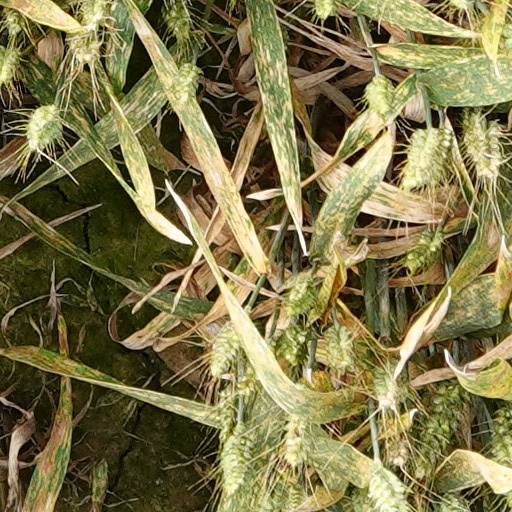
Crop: wheat